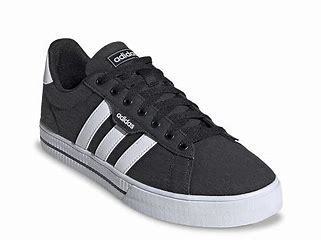
Brand: Adidas
Model: Daily 3